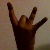
The image shows a hand gesture representing the number 8 in Indian Sign Language.